Pro Modified

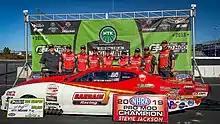
Winners circle for the NHRA Pro Mod Champions October 15, 2019, Team Sponsor: Bahrain 1 Racing Team: Killing Time Racing Driver: Steve Jackson AKA Stevie "Fast" Jackson Tuner: Billy Stocklin

Pro Modified, also known as Pro Mod, is a class or division in the sport of drag racing used in the NHRA and FIA (quarter-mile) and the Professional Drag Racers Association (PDRA) (eighth-mile). It is similar to the Top Doorslammer class as defined by the ANDRA.